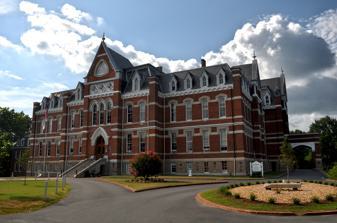
Building: Miller School of Albemarle
Country: United States of America
Year built: 1878
Co-ed day & boarding school in Charlottesville, Virginia, USA Miller School of Albemarle Address 1000 Samuel Miller Loop Charlottesville , Virginia 22903 USA Coordinates 38°00′21″N 78°42′05″W / 38.0059°N 78.7013°W / 38.0059; -78.7013 Information School type Co-ed Day & Boarding Motto Mind, Hands, and Heart Founded 1878 Founder Samuel Miller Head of school J. Michael Drude Grades 8-PG Enrollment 255 Average class size 12 Color(s) Teal Athletics Baseball , basketball , Disc Golf , conditioning , cross country , equestrian , golf , tennis , soccer , volleyball , Road Cycling & Mountain Biking , Softball Athletics conference BRAC Mascot Mavericks (2008-present) Red Devils (-2008) Affiliation VAIS Boarding 30% of student body Day students 70% of student body Co-educational ratio Boys: 52% Girls: 48% Curriculum College Preparatory Website http://www.millerschoolofalbemarle.org Miller School of Albemarle U.S. National Register of Historic Places Virginia Landmarks Register Area 90 acres (36 ha) Built 1874 Built by Albert M. Lybrook Architect Anderson, D. Wiley Architectural style Gothic, High Victorian Gothic NRHP reference No. 74002102 VLR No. 002-0174 Significant dates Added to NRHP February 15, 1974 Designated VLR April 17, 1973 Miller School of Albemarle is a coeducational day and boarding school for grades 8 to 12 in Charlottesville, Virginia. Founded in 1878, Miller School is one of the first coeducational boarding schools in America. The 1,100-acre campus includes 15 miles of mountain bike trails, a 12-acre lake, and a 40-acre working farm. 260 students from 15 states and 16 countries are currently enrolled as day and boarding students. Miller School is known for combining rigorous academics with practical hands-on experience, so that students gain know-how as well as knowledge. History Miller School was founded in 1878 with a bequest of $1.1 million from Samuel Miller, who grew up near the grounds where the school is now situated.  His will provided for the majority of his estate to be used for the establishment of a boarding school for orphaned children, a school to be located near his birthplace in Albemarle County .  By 1874, following Mr. Miller's 1869 death and the resolution of several legal disputes, architects and builders began designing and constructing The Miller Manual Labor School.  This work culminated in August, 1878, with a grand opening and dedication of the central portion of "Old Main", an impressive structure of Victorian architecture , around which much of Miller School life still revolves. "Old Main" is now on the Virginia Historic Landmarks Registry. The main building was designed by architect Albert Lybrock . Timeline 1878:  The first curriculum was designed;  students received instruction in the classics as well agriculture and such trades as carpentry and metal work. 1882:  The first baseball team won its initial game, a 55-0 victory over Fishburne Military School. 1883: Thomas Edison 's company designed and supervised the installation of Miller School's first electric power plant, two Edison Style "K" dynamos and 250 incandescent light bulbs . 1884:  Girls board at the school. KidsMillerS 1927:  With mounting operational expenses and little fund-raising, Miller School began to cut its programs;  the girls program was the first to go, not returning until the early 1990s. 1939:   Began to phase out its farming operations and, instead, leased the land to generate income. 1948:   Won the annual interschool boxing championship. 1950:   Began to charge tuition to supplement its trust funds, which no longer generate sufficient yearly revenues to support the school. 1951:   As military schools reach new heights of popularity in post-World War II America, Miller School added military programs 1964:   224 boarding boys were enrolled at Miller School, many of them 5th and 6th graders 1967:   School was racially integrated. 1984:   Miller became a founding member of the Virginia Association of Independent Schools and charted a course toward a college preparatory curriculum. 1992:   The school accepted boy and girl day students. 1994:   A girls boarding program began;  the military program was de-emphasized (and eventually eliminated). 1999:   New state legislation was passed to give Miller School more flexibility and authority in the appointment of members of its own board of trustees . 2001:  A student was awarded the first-ever Emily Couric Award for Leadership, given annually to a young woman in central Virginia who demonstrated by her good deeds the high ideals, work ethic, and leadership qualities of the late State Sen. Emily Couric 2003: A Point Guard was named VIS Division II Player of the Year. 2004:  The school adopted a Strategic Plan, expanded its Board of Trustees, and recommitted to a college preparatory curriculum, and set up a Development Office. Women at Miller School in 1891 2006: A Point Guard was named VIS Division II Player of the Year.  The boys varsity baseball team won its first state championship title. 2007: The largest senior class in Miller School's history was established with 42 students. The school's historian, Peggy Flannagan, died at 101 years old. A Power Forward was named VIS Division II Player of the Year. 2008: School changed its colors from maroon and gray to teal. The mascot was no longer the Red Devil; Miller School's athletic teams compete as the Mavericks. A Power Forward was named VIS Division II Player of the Year. 2009: The boys varsity basketball team won its first state championship title. 2010: The endurance cycling team is started. 2010: The girls varsity basketball team won its first state championship title. 2011: The girls basketball team wins back to back state championships. 2014: The girls varsity basketball team again wins state championship title. 2015: The girls basketball team again wins back to back state championships. 2016: The girls basketball team wins the state championships. 2017: The girls basketball team wins the state championships, four in a row! 2017: J. Michael Drude takes over as Head of School. 2017: The boys baseball team wins the VIC championship and VISAA State Championship. 2018: The boys basketball team wins the VIC Championship and the VISAA Division II State Championship. The girls basketball team wins the BRC State Championship. 5th title in a row. Boys basketball forward wins VISAA All State Player of the Year. Girls basketball guard wins VISAA All State Player of the Year. Baseball team wins VISAA State Championship. 2019: Baseball team wins VISAA State Championship. 2020: Sustainable Agriculture Program brings farming and agricultural learning back to Miller School. 2020: Cycling team athlete wins Junior Men's 15-16 USA Cycling National Championship Road Race. 2023: Cycling team athlete wins Junior Women's 15-16 USA Cycling National Championship Cross-Country Mountain Bike Race. 2024: The boys basketball team wins BRAC and VISAA Division II State Championship. Historic buildings The school includes architecture designed by D. Wiley Anderson .  It was listed on the National Register of Historic Places in 1974.  The listing includes three contributing buildings on 90 acres (36 ha). Honor Code The Honor Code at Miller School is "I will not lie, steal, or cheat, nor will I tolerate any violation of the honor code by any other student." The Honor Code is administered in large part by an Honor Committee of student and faculty members. The Honor Committee which conducts hearings with respect to allegations of Honor Code violations. These hearings are conducted in private. Old Main in the spring. AP courses English Literature , English Language , U.S. History , Environmental Science , United States Government , Calculus AB, Calculus BC, French Literature , Economics , European History , Chemistry, Biology, Physics I, Physics II Elective offerings Visual Arts , Photography , Engineering , Land Management , Computer Programming , Performance Arts , Woodworking , Music , Sustainable Agriculture, and Drama Signature Offerings Miller School offers courses in Sustainable Agriculture, Applied Engineering, Design/Build, and Land Management. In January, students participate in the Winter Week of Wisdom and Wonder that includes non-traditional academic and hands-on courses. The Endurance Cycling Team is a 3-season athletic offering that includes road cycling, mountain biking, cyclocross, and enduro mountain biking as well as trail design and building. Extracurricular programs The school has a National Honor Society Chapter. Membership in the National Honor Society is based on a combination of factors, including overall GPA, leadership within the school community and service to the wider community. Students who are inducted into the NHS serve as peer tutors during their time at Miller.  In addition, the Society performs some sort of community service each year, whether by volunteering with a local organization or raising money to support a local charity. In 2018, Miller School also became home to a chapter of the Spanish Honor Society (Sociedad Honoraria Hispánica), sponsored by the American Association of Teachers of Spanish and Portuguese (AATSP). "The Hill" is the nickname that students call the campus. "The Bell Tower" is the name of the school magazine. Student government Miller School has a student government which consists of a student body President, Vice President, Secretary, and Treasurer. Each student grade has two class representatives which represent their classes during student government meetings. The student government works with the school's administration to represent the views of the students in decisions made which affect the student body. The student government works with the school's administration and board of directors to raise money and orchestrate student activities such as dances and balls with other boarding and day schools, and student requested dress down days, which are days where the school's dress code does not apply. In popular culture Used for the exterior and interior scenes of the boarding school attended by the characters in the film Toy Soldiers Used for the exterior and interior scenes of the boarding school attended by the characters in the film Major Payne Used for the opening sequence of the boarding school attended by the characters in the film Morgan Stewart's Coming Home Used for the opening credits fly-over sequence in the film Cry Wolf Used for exterior scenes for the short film I Have Love in Me References